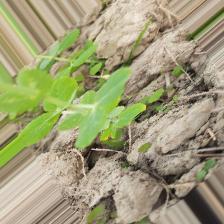
Label: Normal